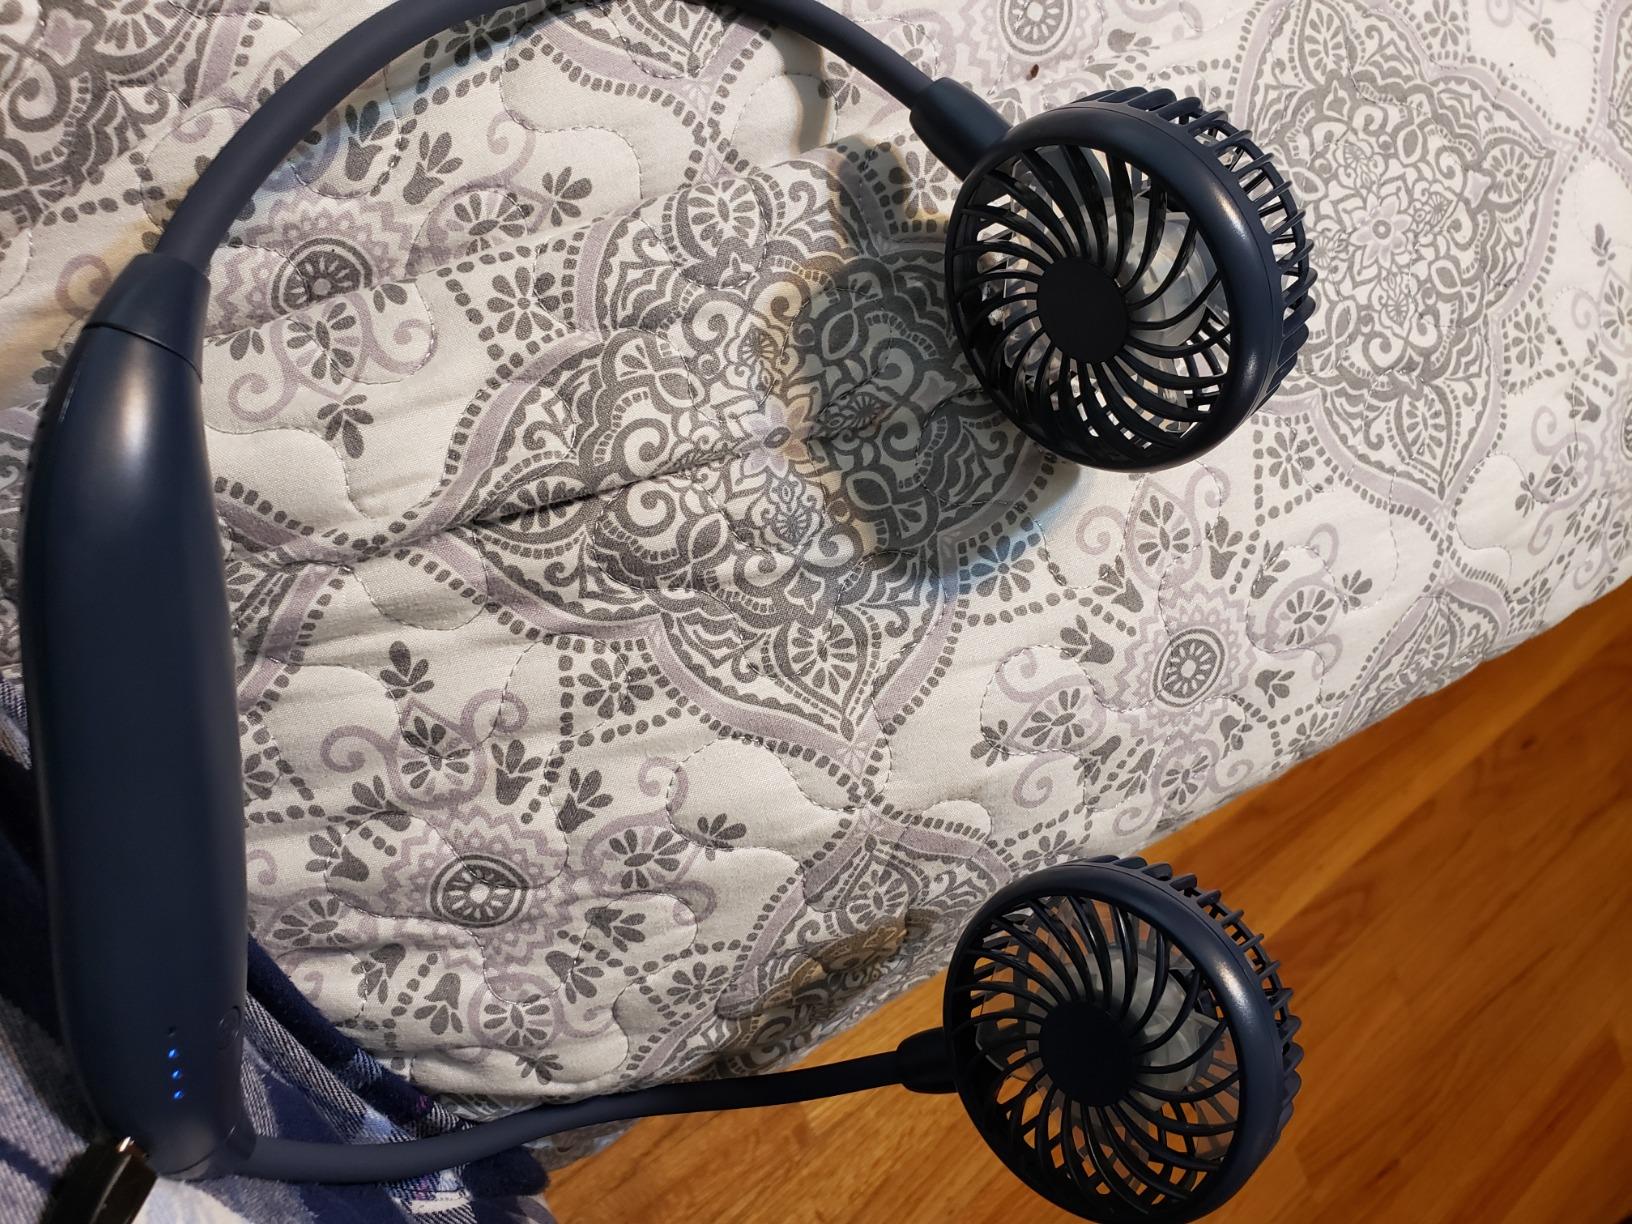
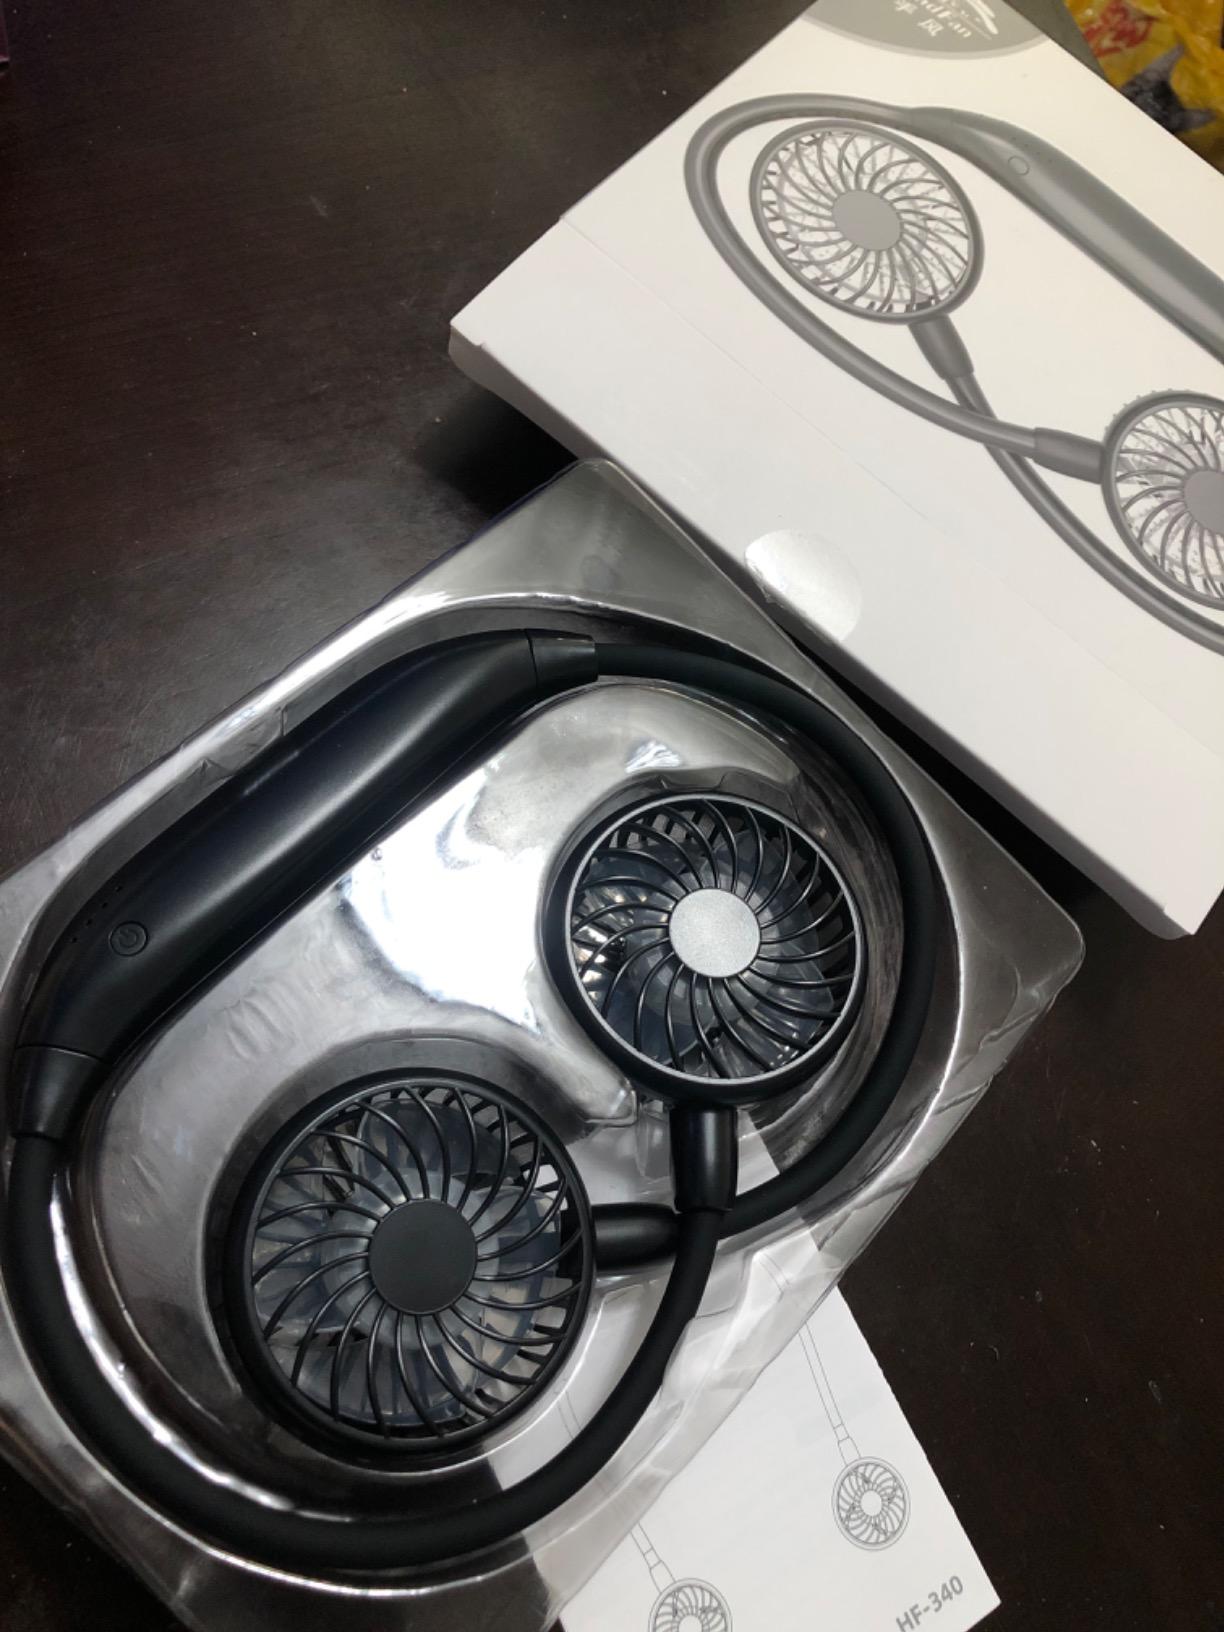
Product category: fan
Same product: no